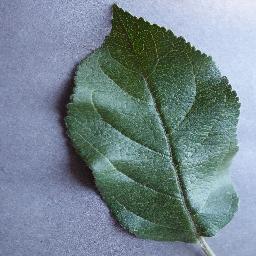
Label: Apple___healthy